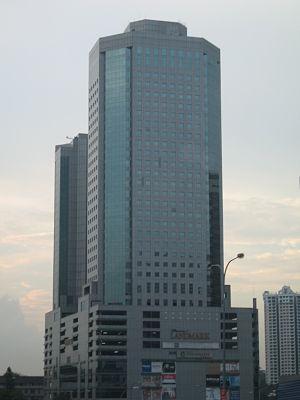
Depuis la construction de la Menara Public Bank en 1995, une trentaine d'immeubles de 100 mètres de hauteur et plus ont été construits à Johor Bahru dans le sud de la Malaisie. Les constructions sont très nombreuses. 8 gratte-ciel de plus de 200 mètres de hauteur y sont en construction dont un de plus de 300 mètres.
Johor Bahru est la capitale et la plus grande ville de l'État de Johor en Malaisie. Elle s'est beaucoup développée dans les années 1970 et 1980, du fait de sa proximité géographique avec Singapour dont elle est séparée par le détroit de Johor.
La Menara Landmark est un gratte-ciel de 140 mètres de hauteur construit de 1995 à 1998 à Johor Bahru dans le sud de la Malaisie.